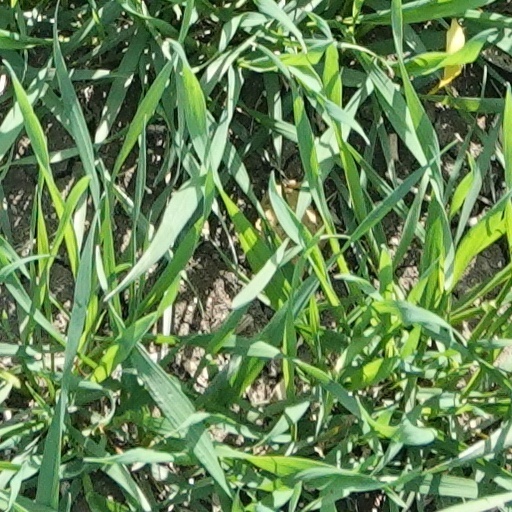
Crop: wheat